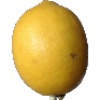
Label: lemon